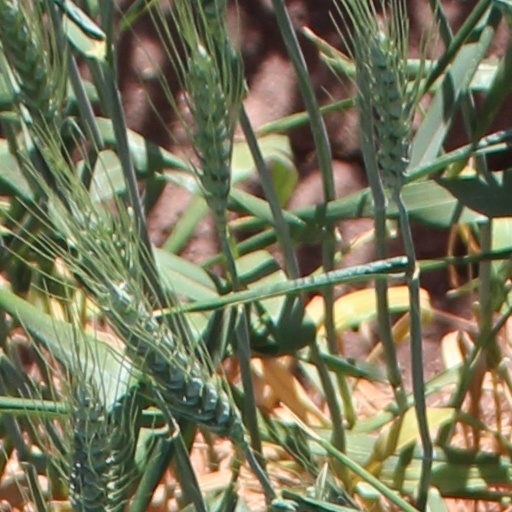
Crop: wheat